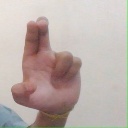
अक्षर: आ